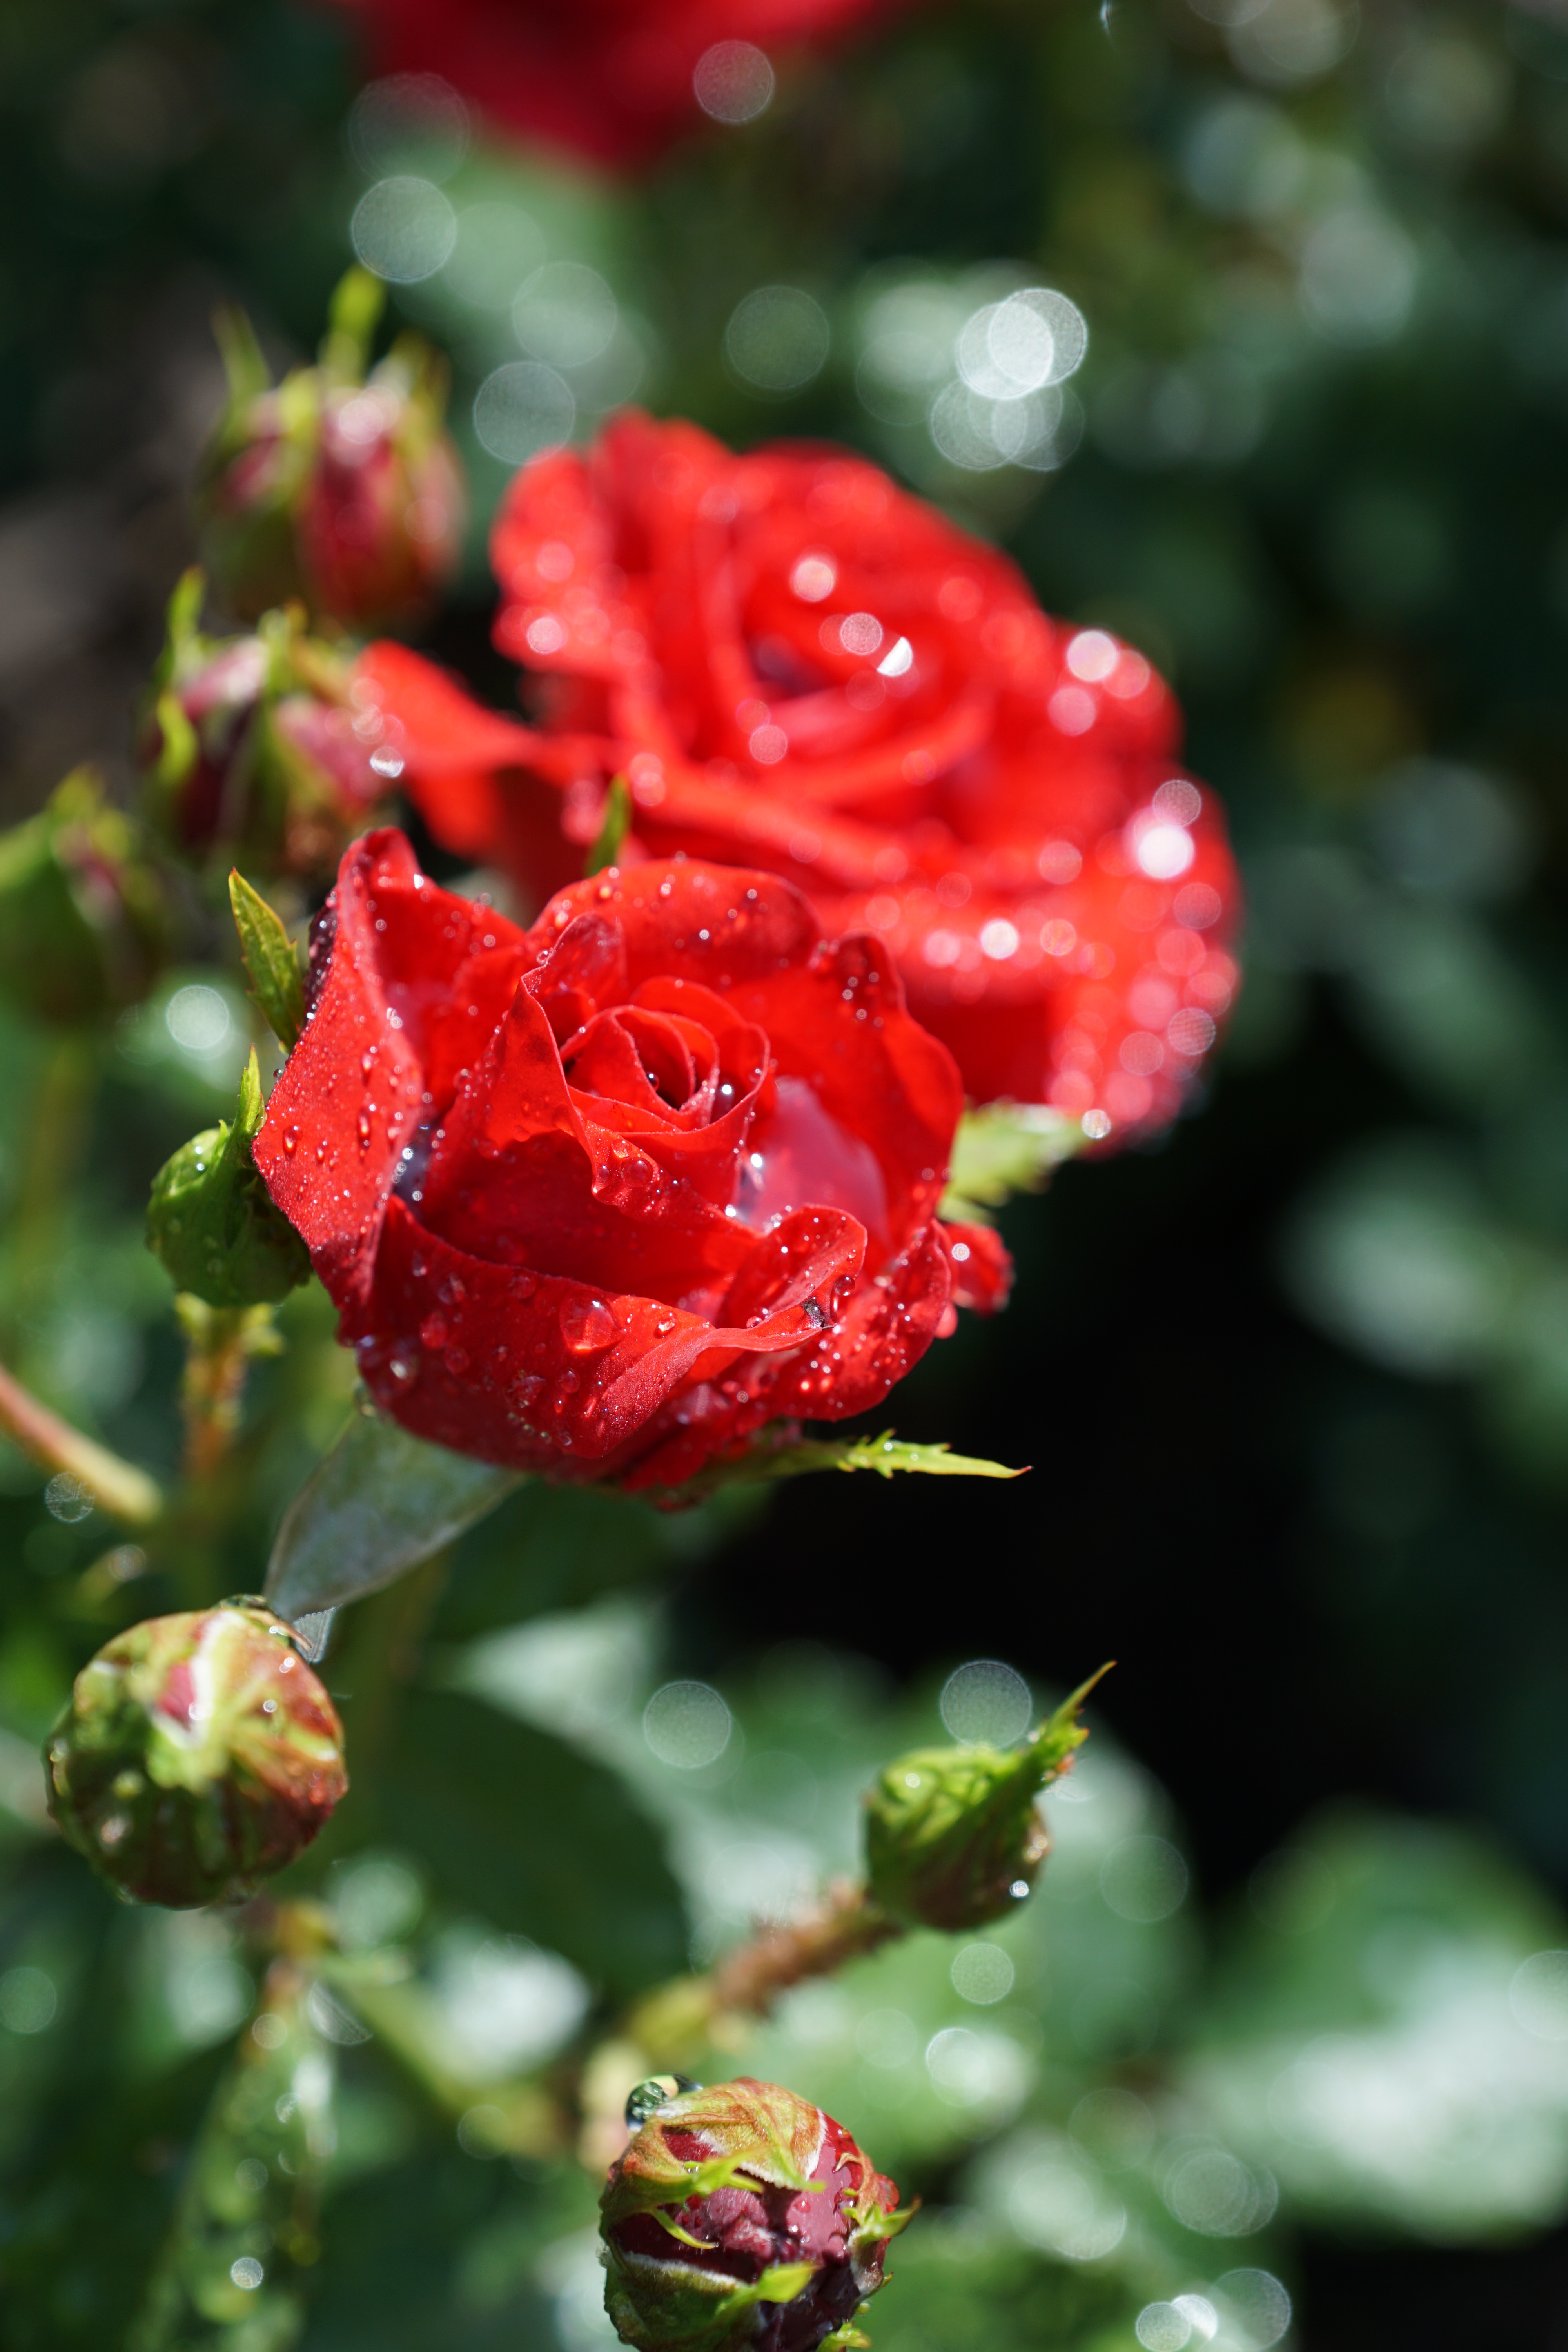
nature, plant, flower, petal, rose, red, botany, flora, floribunda, macro photography, flowering plant, garden roses, rose family, land plant, rose order